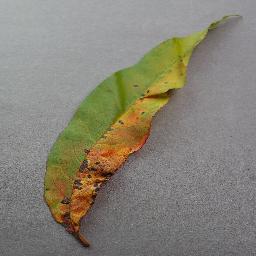
Label: Peach___Bacterial_spot